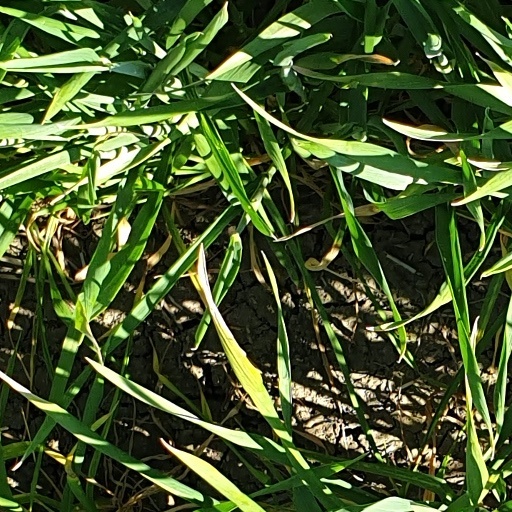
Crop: wheat